Alvin O. Lombard House

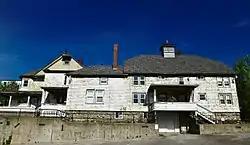

The Alvin O. Lombard House is a historic house at 65 Elm Street in Waterville, Maine. Built in 1908, it is a distinctive local example of late Shingle style architecture. It is further notable as the home of inventor Alvin O. Lombard, who developed the Lombard Steam Log Hauler, an early commercial use of track-propelled vehicles. The house was listed on the National Register of Historic Places in 1982.